Morag Loh

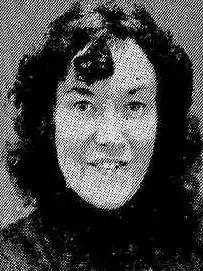
Loh from a 1981 newspaper

Morag Jeanette Foster (3 March 1935 – 7 February 2019) was an Australian writer, specializing in children's literature and Australian history.